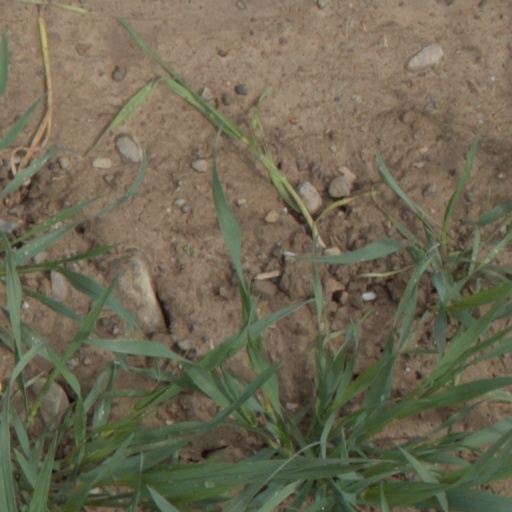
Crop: wheat